Glacial lake

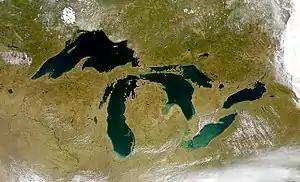
The Great Lakes as seen from space. The Great Lakes are the largest glacial lakes in the world.

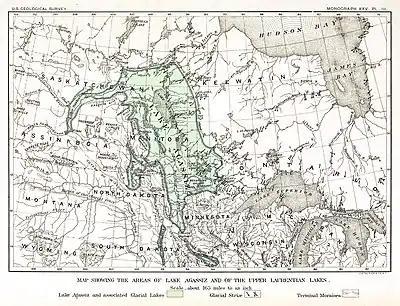
The prehistoric glacial Lake Agassiz once held more water than contained by all lakes in the world today.

A glacial lake is a body of water with origins from glacier activity. They are formed when a glacier erodes the land and then melts, filling the depression created by the glacier.